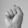
ASL letter: S